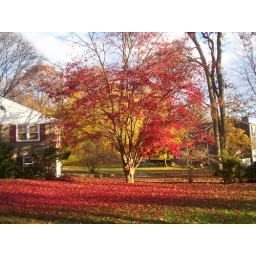
in the middle of somewhere , there was ( still is ) a tree with bloody red leaves